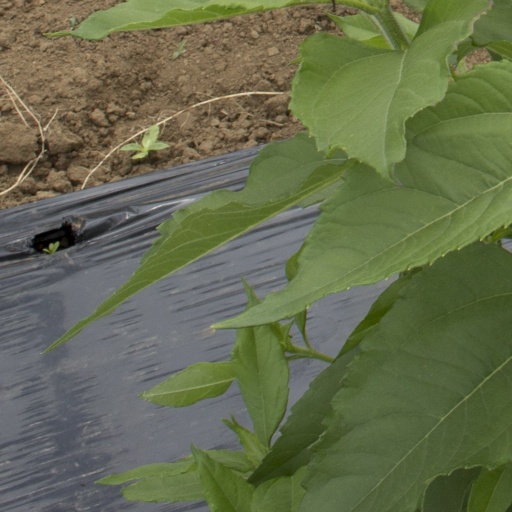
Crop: Jerusalem artichoke